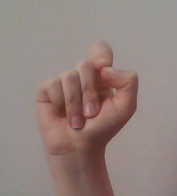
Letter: fa